Kalabha Kadhalan

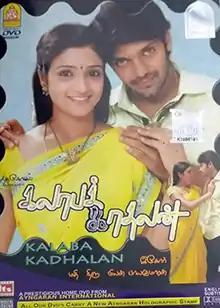
DVD cover

Kalaabak Kadhalan is a 2006 Indian Tamil-language thriller film directed by debutant Igore, starring Arya, Renuka Menon, and Akshaya. This film was a low-budget production, and the soundtrack was composed by Niru. It enjoyed relatively quiet success. It shared a similar storyline to S. J. Suryah’s "Vaalee" and another 2006 film called "Uyir". The film was released on 17 February 2006.